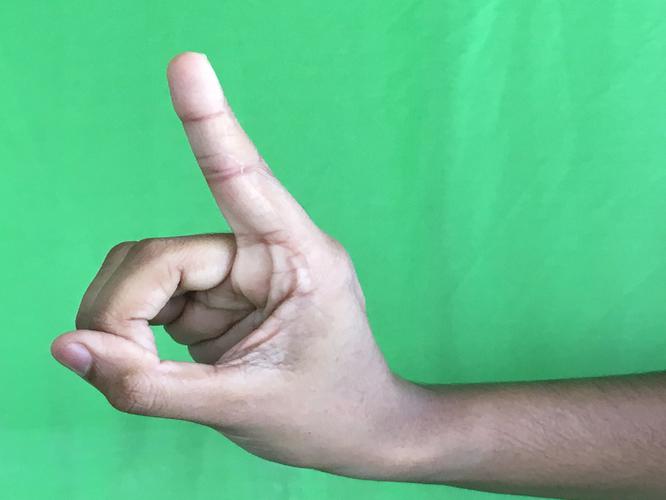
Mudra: Suchi
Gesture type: single_hand